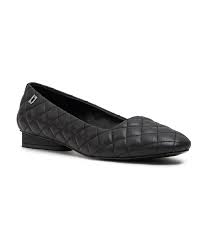
Label: Ballet Flat